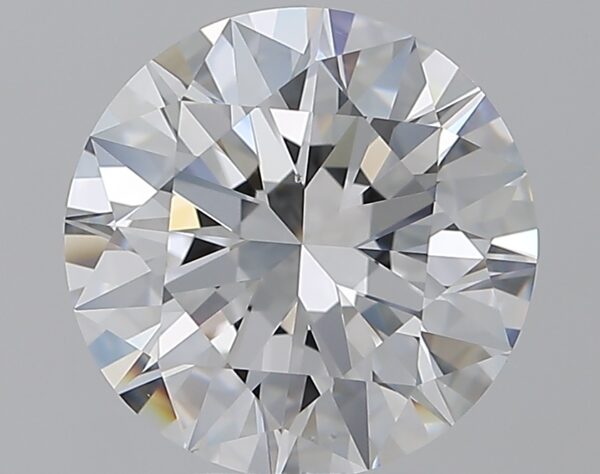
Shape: round
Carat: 4
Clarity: VS2
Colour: E
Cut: EX
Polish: EX
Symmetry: EX
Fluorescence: M
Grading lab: GIA
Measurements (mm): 10.31 x 10.34 x 6.21